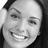
Emotion: happy